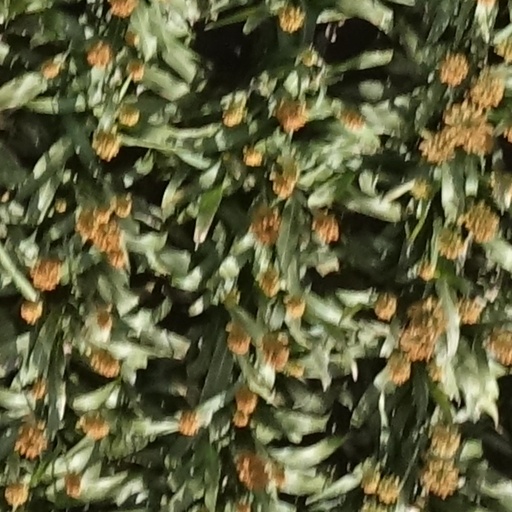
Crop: sorghum